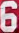
Number: 6